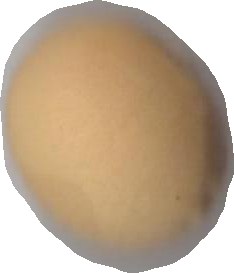
Variety: Dega